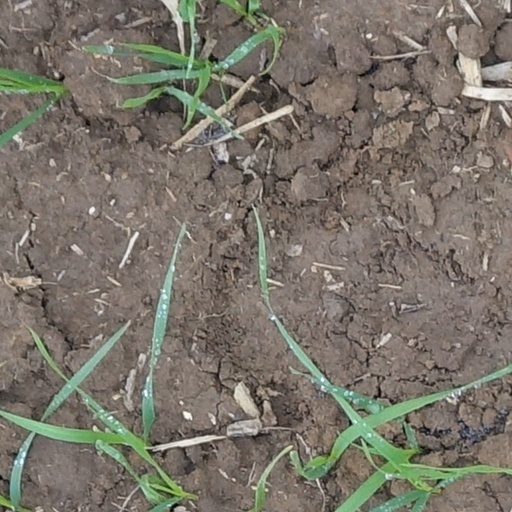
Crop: wheat